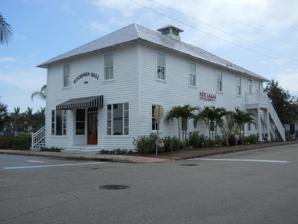
Building: Woodmen Hall (Stuart, Florida)
Country: United States of America
Year built: 1914
Woodmen Hall Woodmen Hall in 2010 after being renovated General information Architectural style frame vernacular Town or city 217 SW Akron Ave., Stuart, Florida Country United States Coordinates 27°11′54″N 80°15′19″W / 27.19847°N 80.2553°W / 27.19847; -80.2553 Construction started 1913 Completed 1914 Technical details Structural system wooden frame Design and construction Architect(s) Builder: Sam Matthews Woodmen Hall is an historic 2-story wooden Woodmen of the World building located 217 SW Akron Avenue, corner of SW 3rd Street in Stuart , Martin County , Florida . It was built between 1913-1914 by local master carpenter Sam Matthews. Like many fraternal buildings built in the late 19th century and early 20th century, the ground floor was designed for commercial use, while the upper floor was designed for use as a meeting room for Pineapple Camp No. 150, Woodmen of the World as well as community groups. Prominent members of Pineapple Camp include George W. Parks , who had a general store in what is now the Stuart Heritage Museum and in 2000 was added to the state's list of Great Floridians . Early users of the first floor include H.A. Carlisle's Feed Store . From the 1930s until 1959, Southern Bell used the first floor as a business office, while the Stuart telephone exchange was located on the second floor. Recent uses have included a church (the Treasure Coast Presbyterian Church) and a coffee house and open mic music venue. One group performing in it even calls itself, Woodmen Hall . The building has been recently renovated through the efforts of Stuart Main Street. An elevator has been added. The double outside staircases on the eastern part of the south side have been reduced to one, while an outside staircase has been added on the north side toward Akron Avenue. The two large front windows differ from those shown in a 1925 photograph. " In 1989, Woodmen Hall was listed in A Guide to Florida's Historic Architecture , published by the University of Florida Press. " Today Woodmen Hall is occupied by a regional insurance firm, Wiglesworth - Rindom Insurance Agency, Inc. References